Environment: real
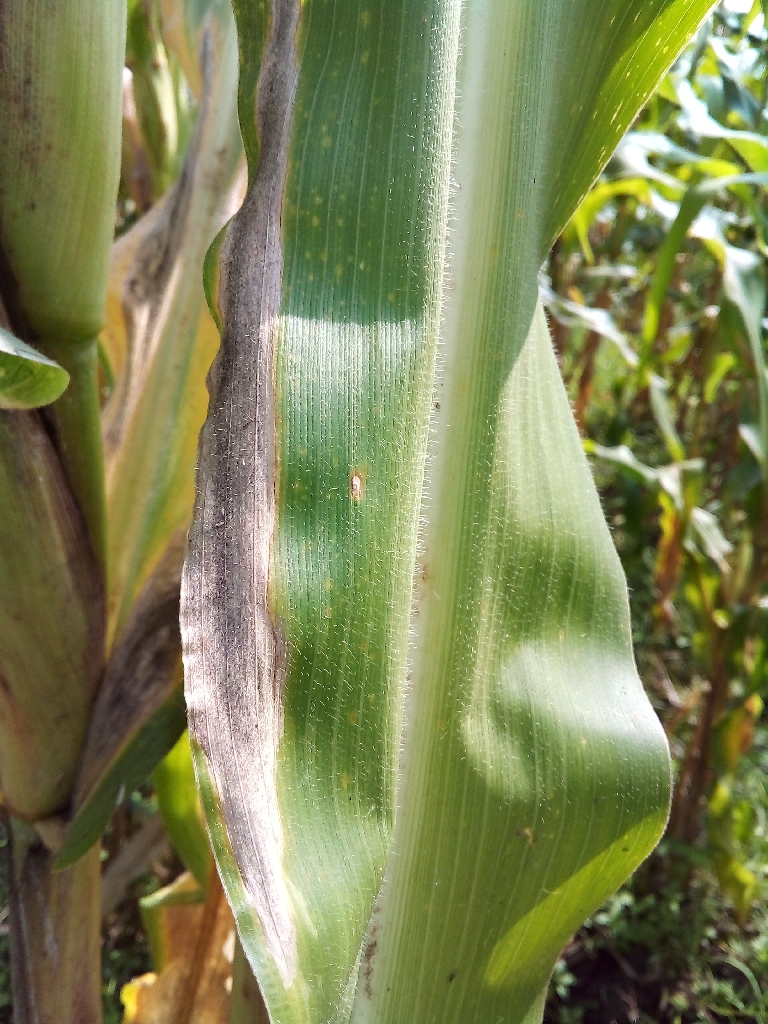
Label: northern_corn_leaf_blight